Transcontinental royal intermarriage

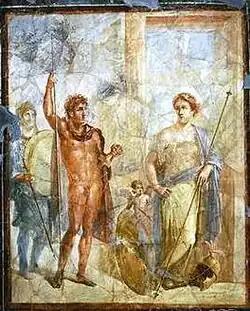
Alexander the Great and his second wife, the Persian noblewoman Stateira

Transcontinental royal intermarriages is royal intermarriage between royal families originating from different continents. One of the best-known instances of transcontinental royal intermarriage is the one between Alexander the Great, king of Macedon, and his three Persian wives, Roxana, Stateira and Parysatis.